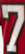
Number: 7